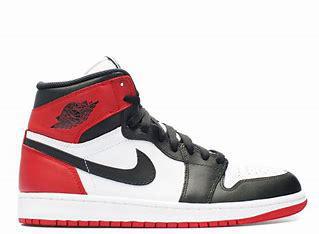
Brand: Jordan
Model: 1 Retro OG